Cyril Wells

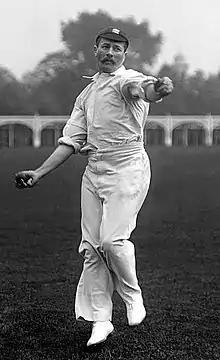
Wells in about 1905

Cyril Mowbray Wells (21 March 1871 – 22 August 1963) was an English cricketer, rugby footballer and schoolmaster.